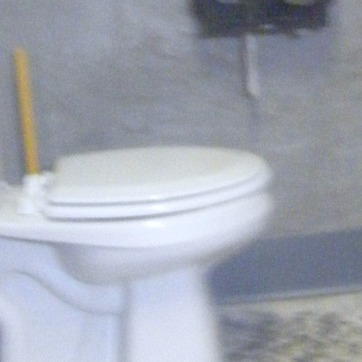
Material: ceramic